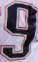
Number: 9